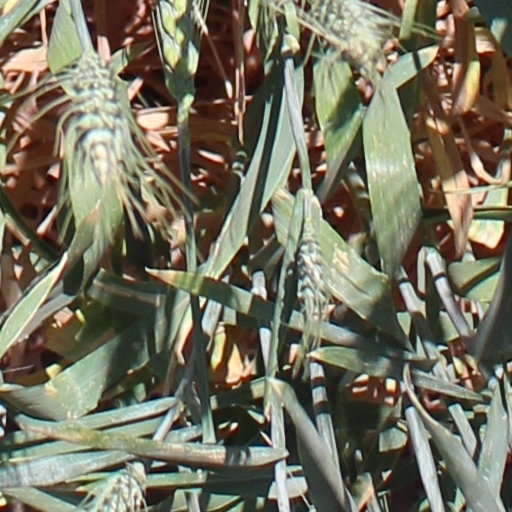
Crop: wheat